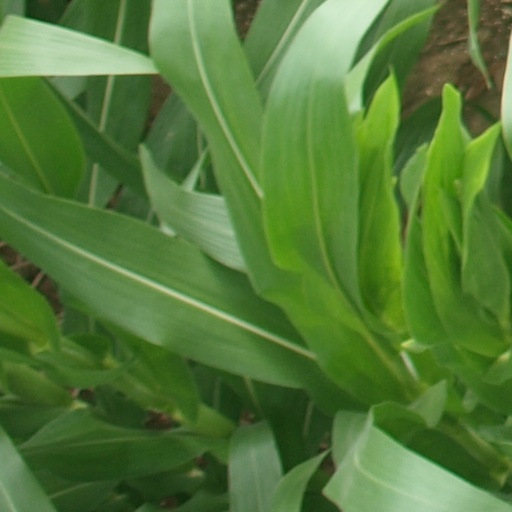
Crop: maize; corn